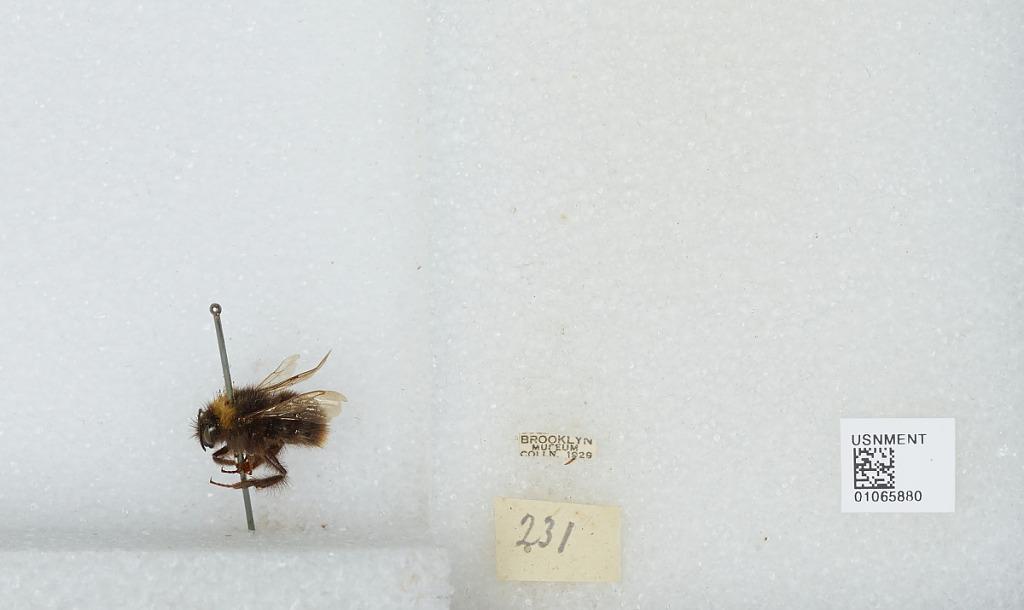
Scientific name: Bombus sp.